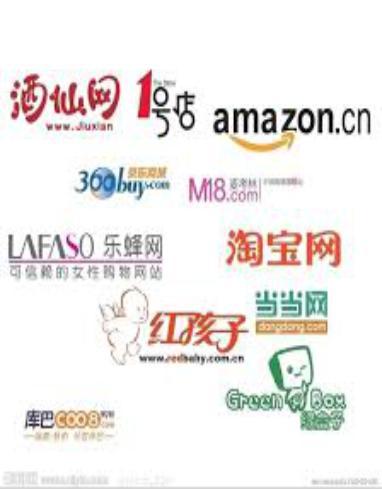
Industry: Electronic